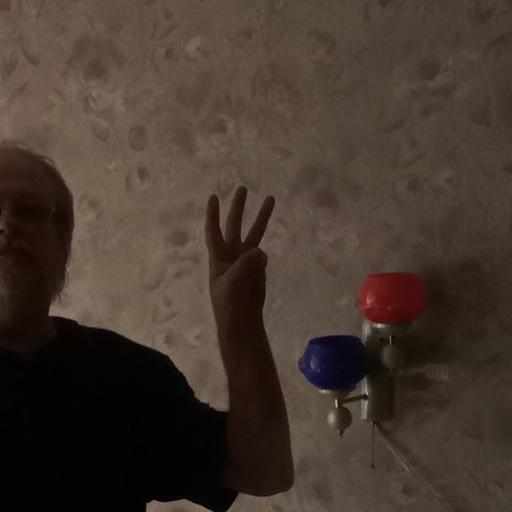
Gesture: three